314th Operations Group

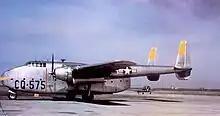
314th TCG Fairchild C-82A Packet Ashiya AB, Japan 48-575

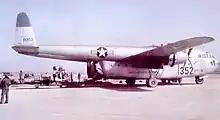
314th TCG Fairchild C-119B Flying Boxcar 48-352 operating from a base in South Korea, 1953

Transferring without personnel or equipment (WOPE) to US in February 1946, and in Sep, again WOPE, to the Canal Zone, the 314th operated air terminals under Caribbean Air Command. It moved back to the US in October 1948 for further training.